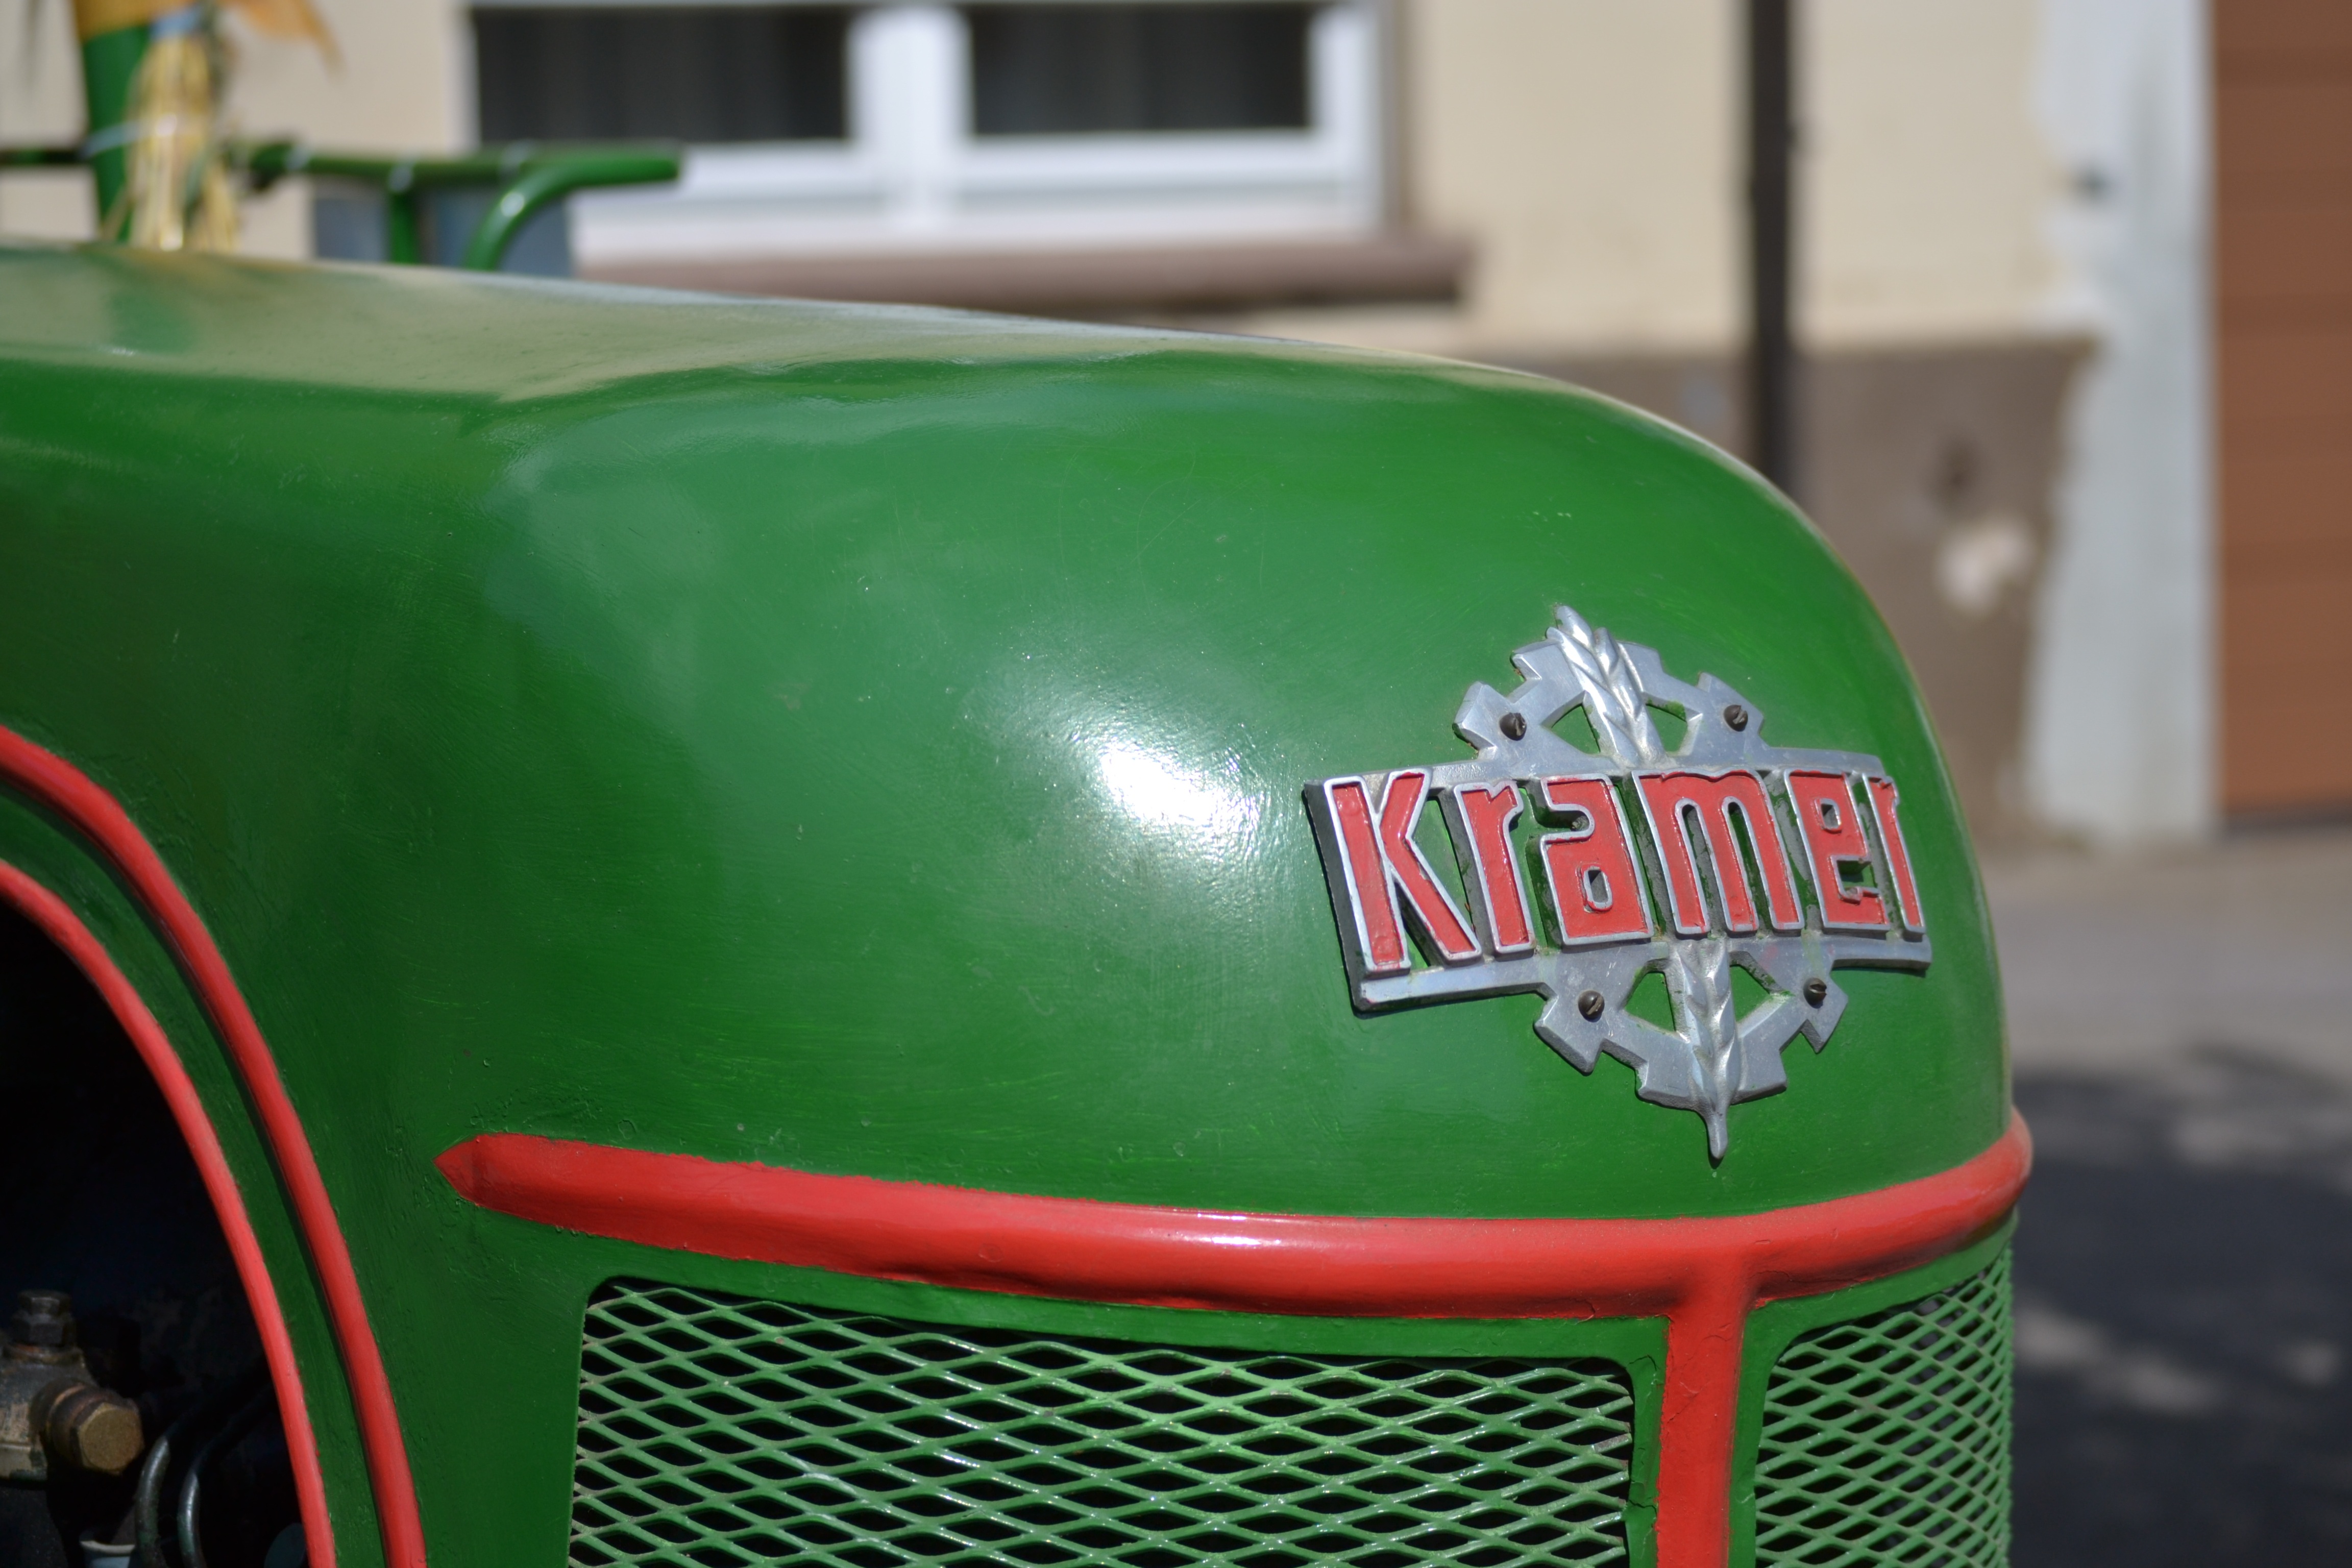
car, tractor, farm, vintage, antique, wheel, retro, old, rural, green, red, farming, vehicle, machinery, nostalgia, agriculture, farmland, agricultural, oldtimer, race track, classic, old tractor, kramer